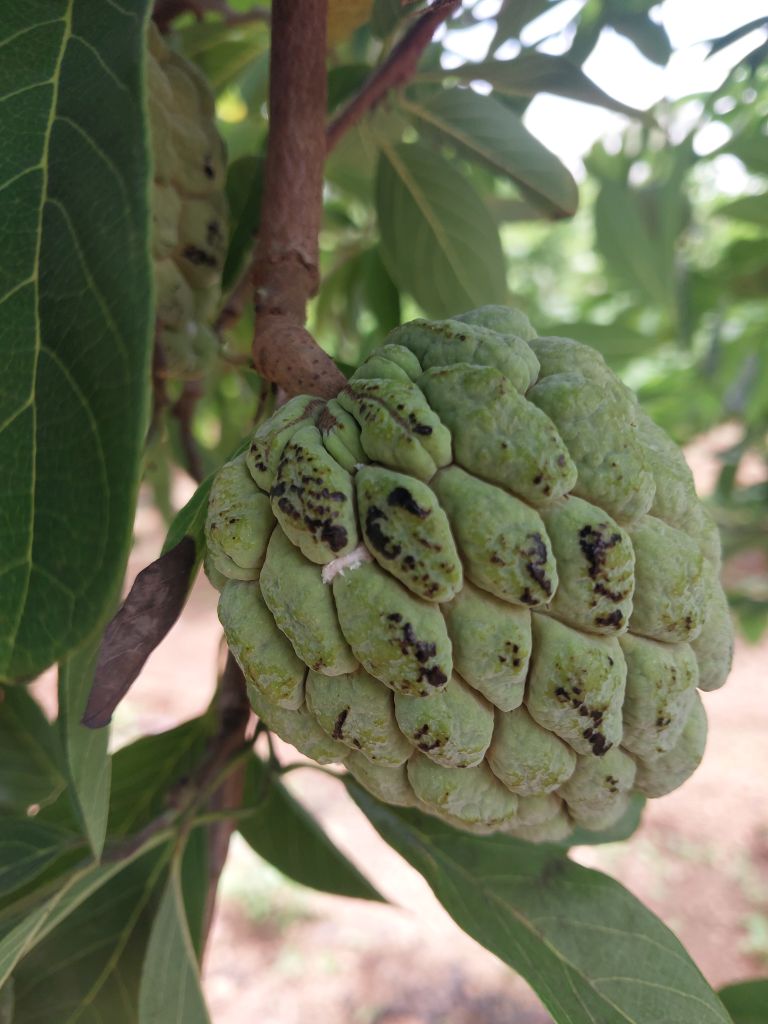
Disease label: Blank Canker